Queen of Earth

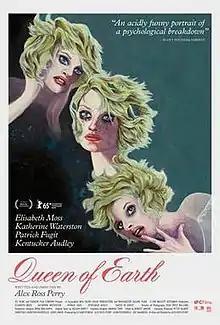
Theatrical release poster

Queen of Earth is a 2015 American psychological thriller film written, co-produced and directed by Alex Ross Perry. The film stars Elisabeth Moss, Katherine Waterston and Patrick Fugit.